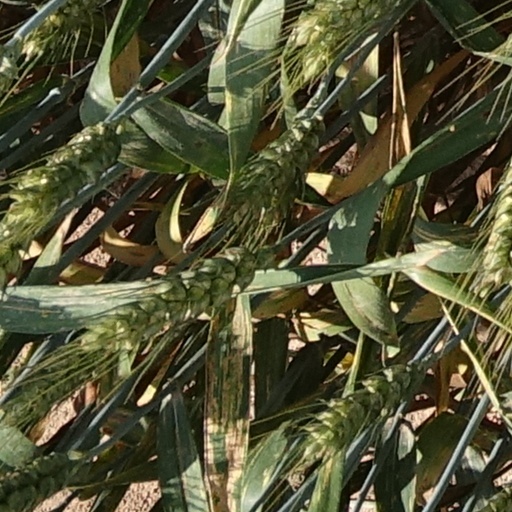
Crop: wheat